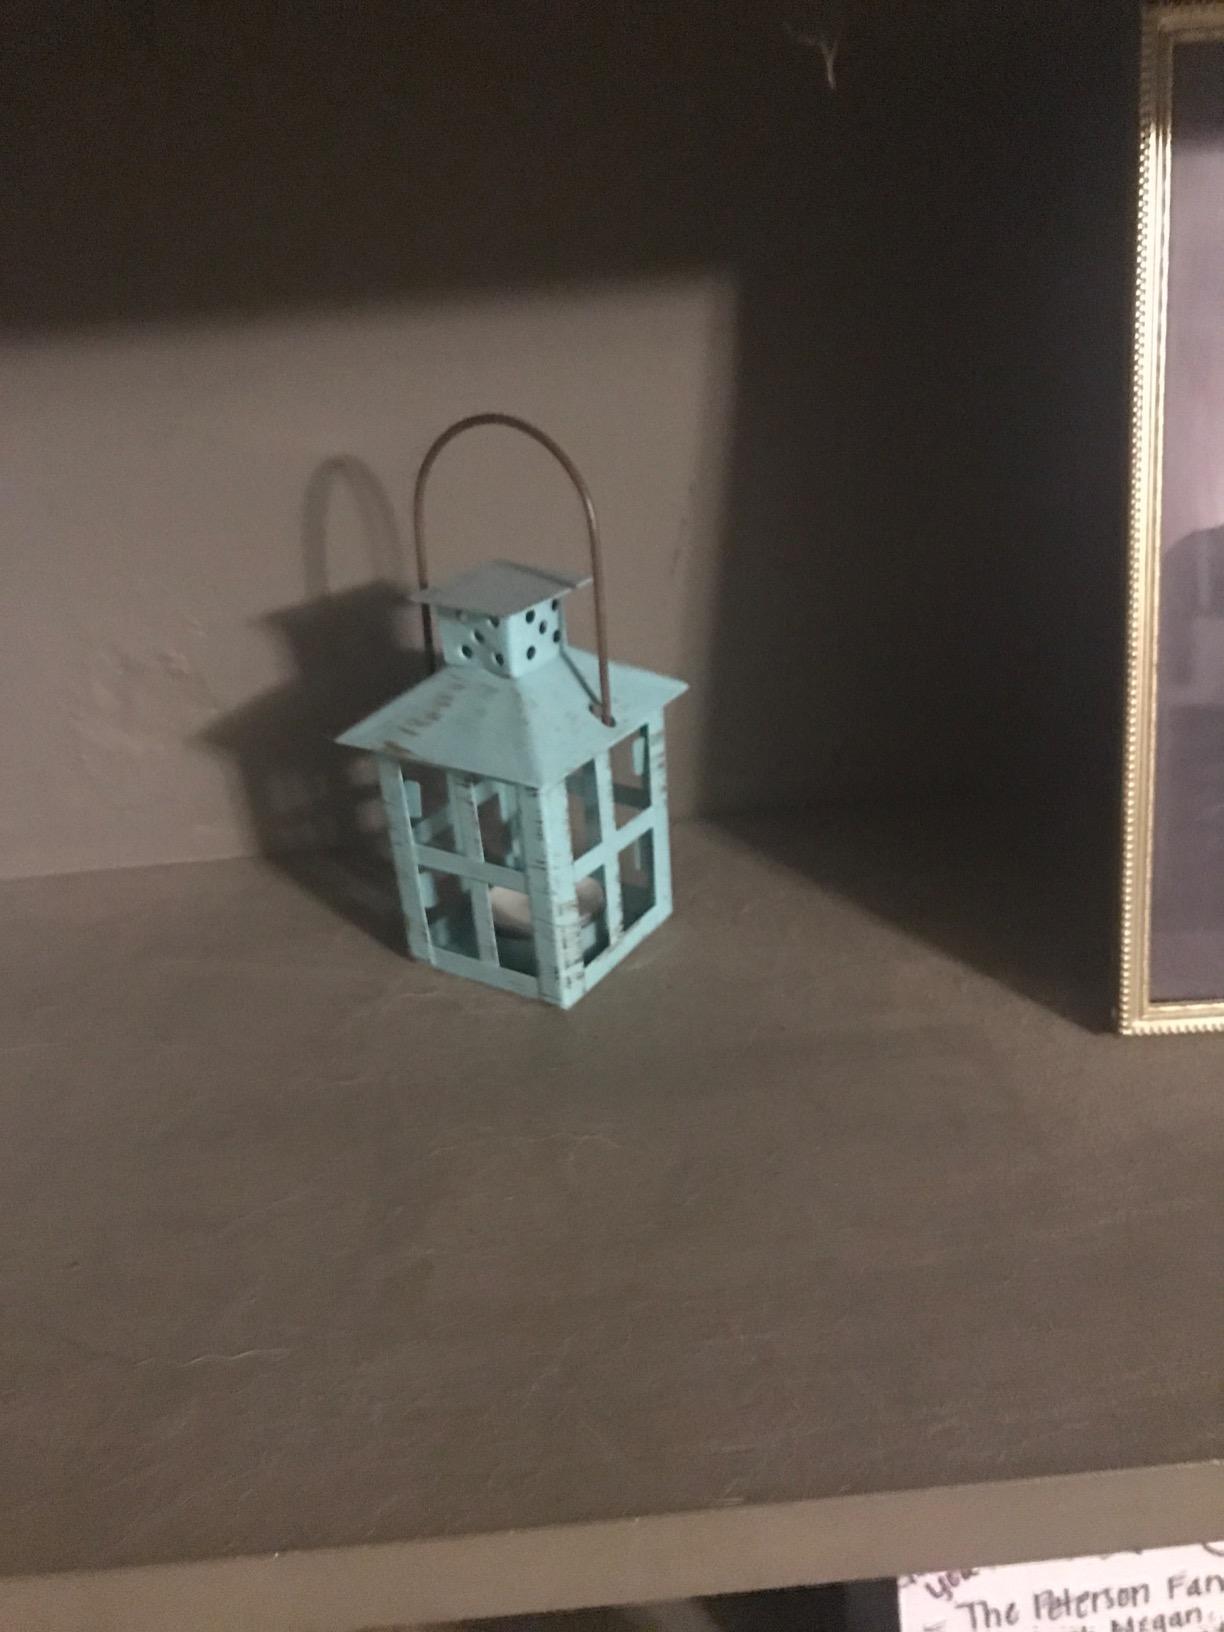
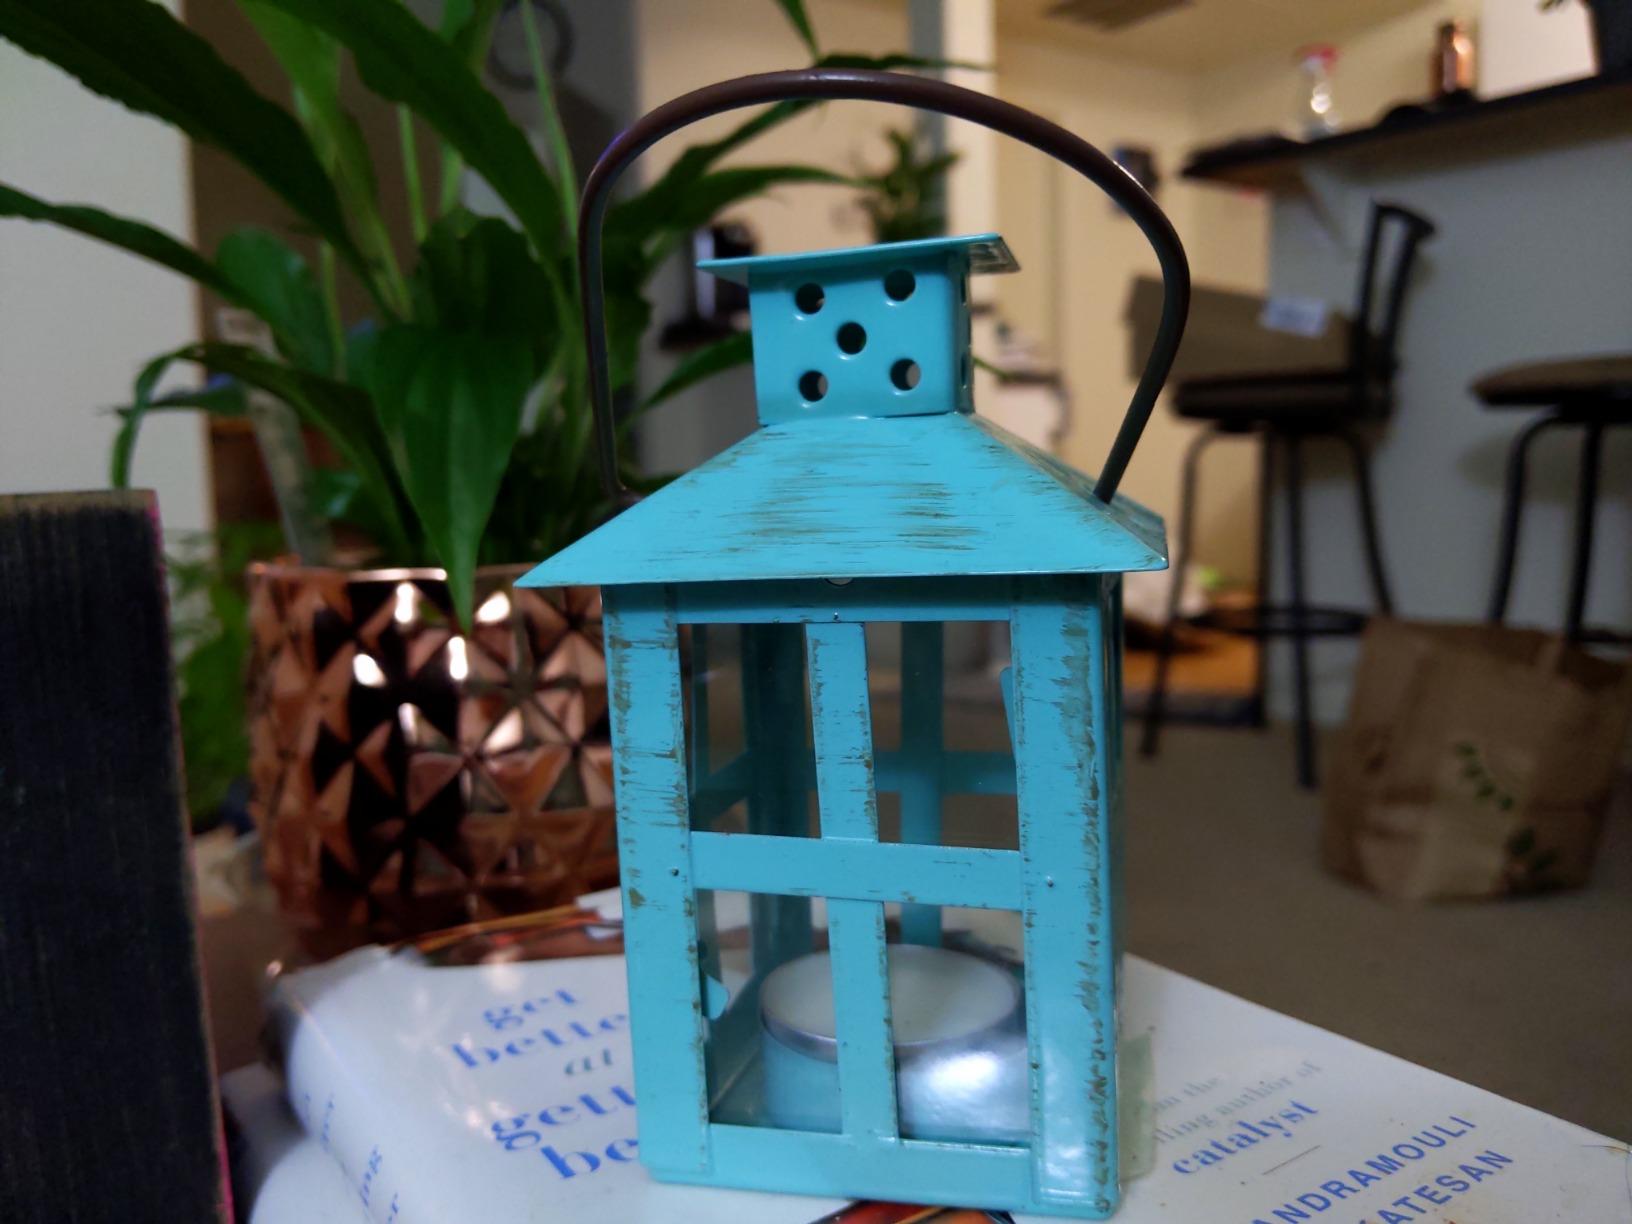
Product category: lantern
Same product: yes